List of Marvel Cinematic Universe films

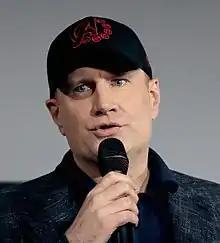
Marvel Studios president Kevin Feige helped conceive a shared media universe of Marvel properties.

Marvel Studios president Kevin Feige said in November 2013 that releases each year would ideally include one film based on an existing character and one featuring a new character, feeling that would be "a nice rhythm", although, this was not always the case as shown by the sequels "Iron Man 3" and "" being released in 2013. Feige elaborated in July 2014 that this model was being followed for 2014 and 2015, and he felt it would be fun to continue. After the reveal that month of multiple release dates for films through 2019, in which some years had three films scheduled, Feige said there was no "number cruncher" telling the studio to increase their film output and the change was based on them "managing [existing] franchises, film to film, and when we have a team ready to go, why tell them to go away for four years just because we don't have a slot? We'd rather find a way to keep that going." After the titles for these films were revealed in October 2014, Feige said the studio was "firing on all cylinders right now" and this made them comfortable with increasing to three films a year in 2017 and 2018 without changing their production approach. On the potential for so-called "superhero fatigue", Feige stated that, although each film is based on Marvel Comics and feature the "Marvel Studios" logo, he believed each film had unique qualities that differentiated them from the others and from non-Marvel Cinematic Universe (MCU) superhero films. For example, he noted how the studio's 2016 releases, "" and "Doctor Strange", were "completely different movies". The studio hoped to continue to surprise audiences and "not [fall] into things becoming too similar".